Estrada de Ferro Central do Brasil

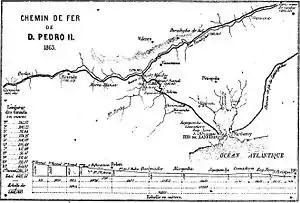
"Estrada de Ferro Dom Pedro II" (1863).

In 1860, the Japeri to Macacos branch was completed. On 12 July 1863 Rodeio (now Engenheiro Paulo de Frontin) was reached and, in 1864 the Paraíba do Sul. The first passenger train ran to Barra do Piraí on 9 August 1864.